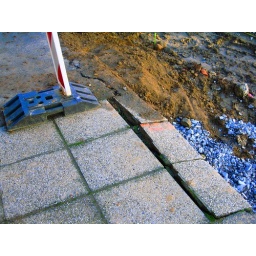
My street in restoration: Damage to my house